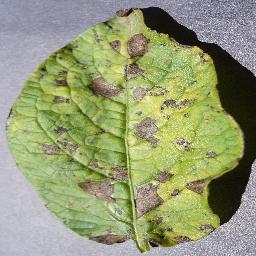
Label: Potato___Early_blight